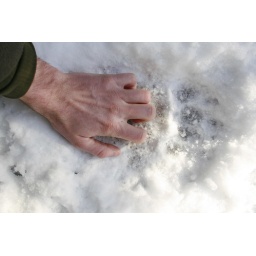
footprint of a brown bear in Dinaric Mts. Slovenia